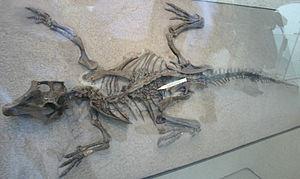
Psittacosaurus soit « lézard perroquet » est un genre éteint de dinosaures ornithischiens cératopsiens primitifs du début du Crétacé inférieur qui vivait en Asie, il y a environ 130 à 100 Ma. C'est l'un des genres de dinosaures le plus riche en espèces, puisqu'on en connaît au moins dix espèces grâce aux fossiles trouvés dans les différentes régions des actuelles Chine, Laos, Mongolie et Russie, avec la possibilité d'existence d'autres espèces en provenance de Thaïlande.